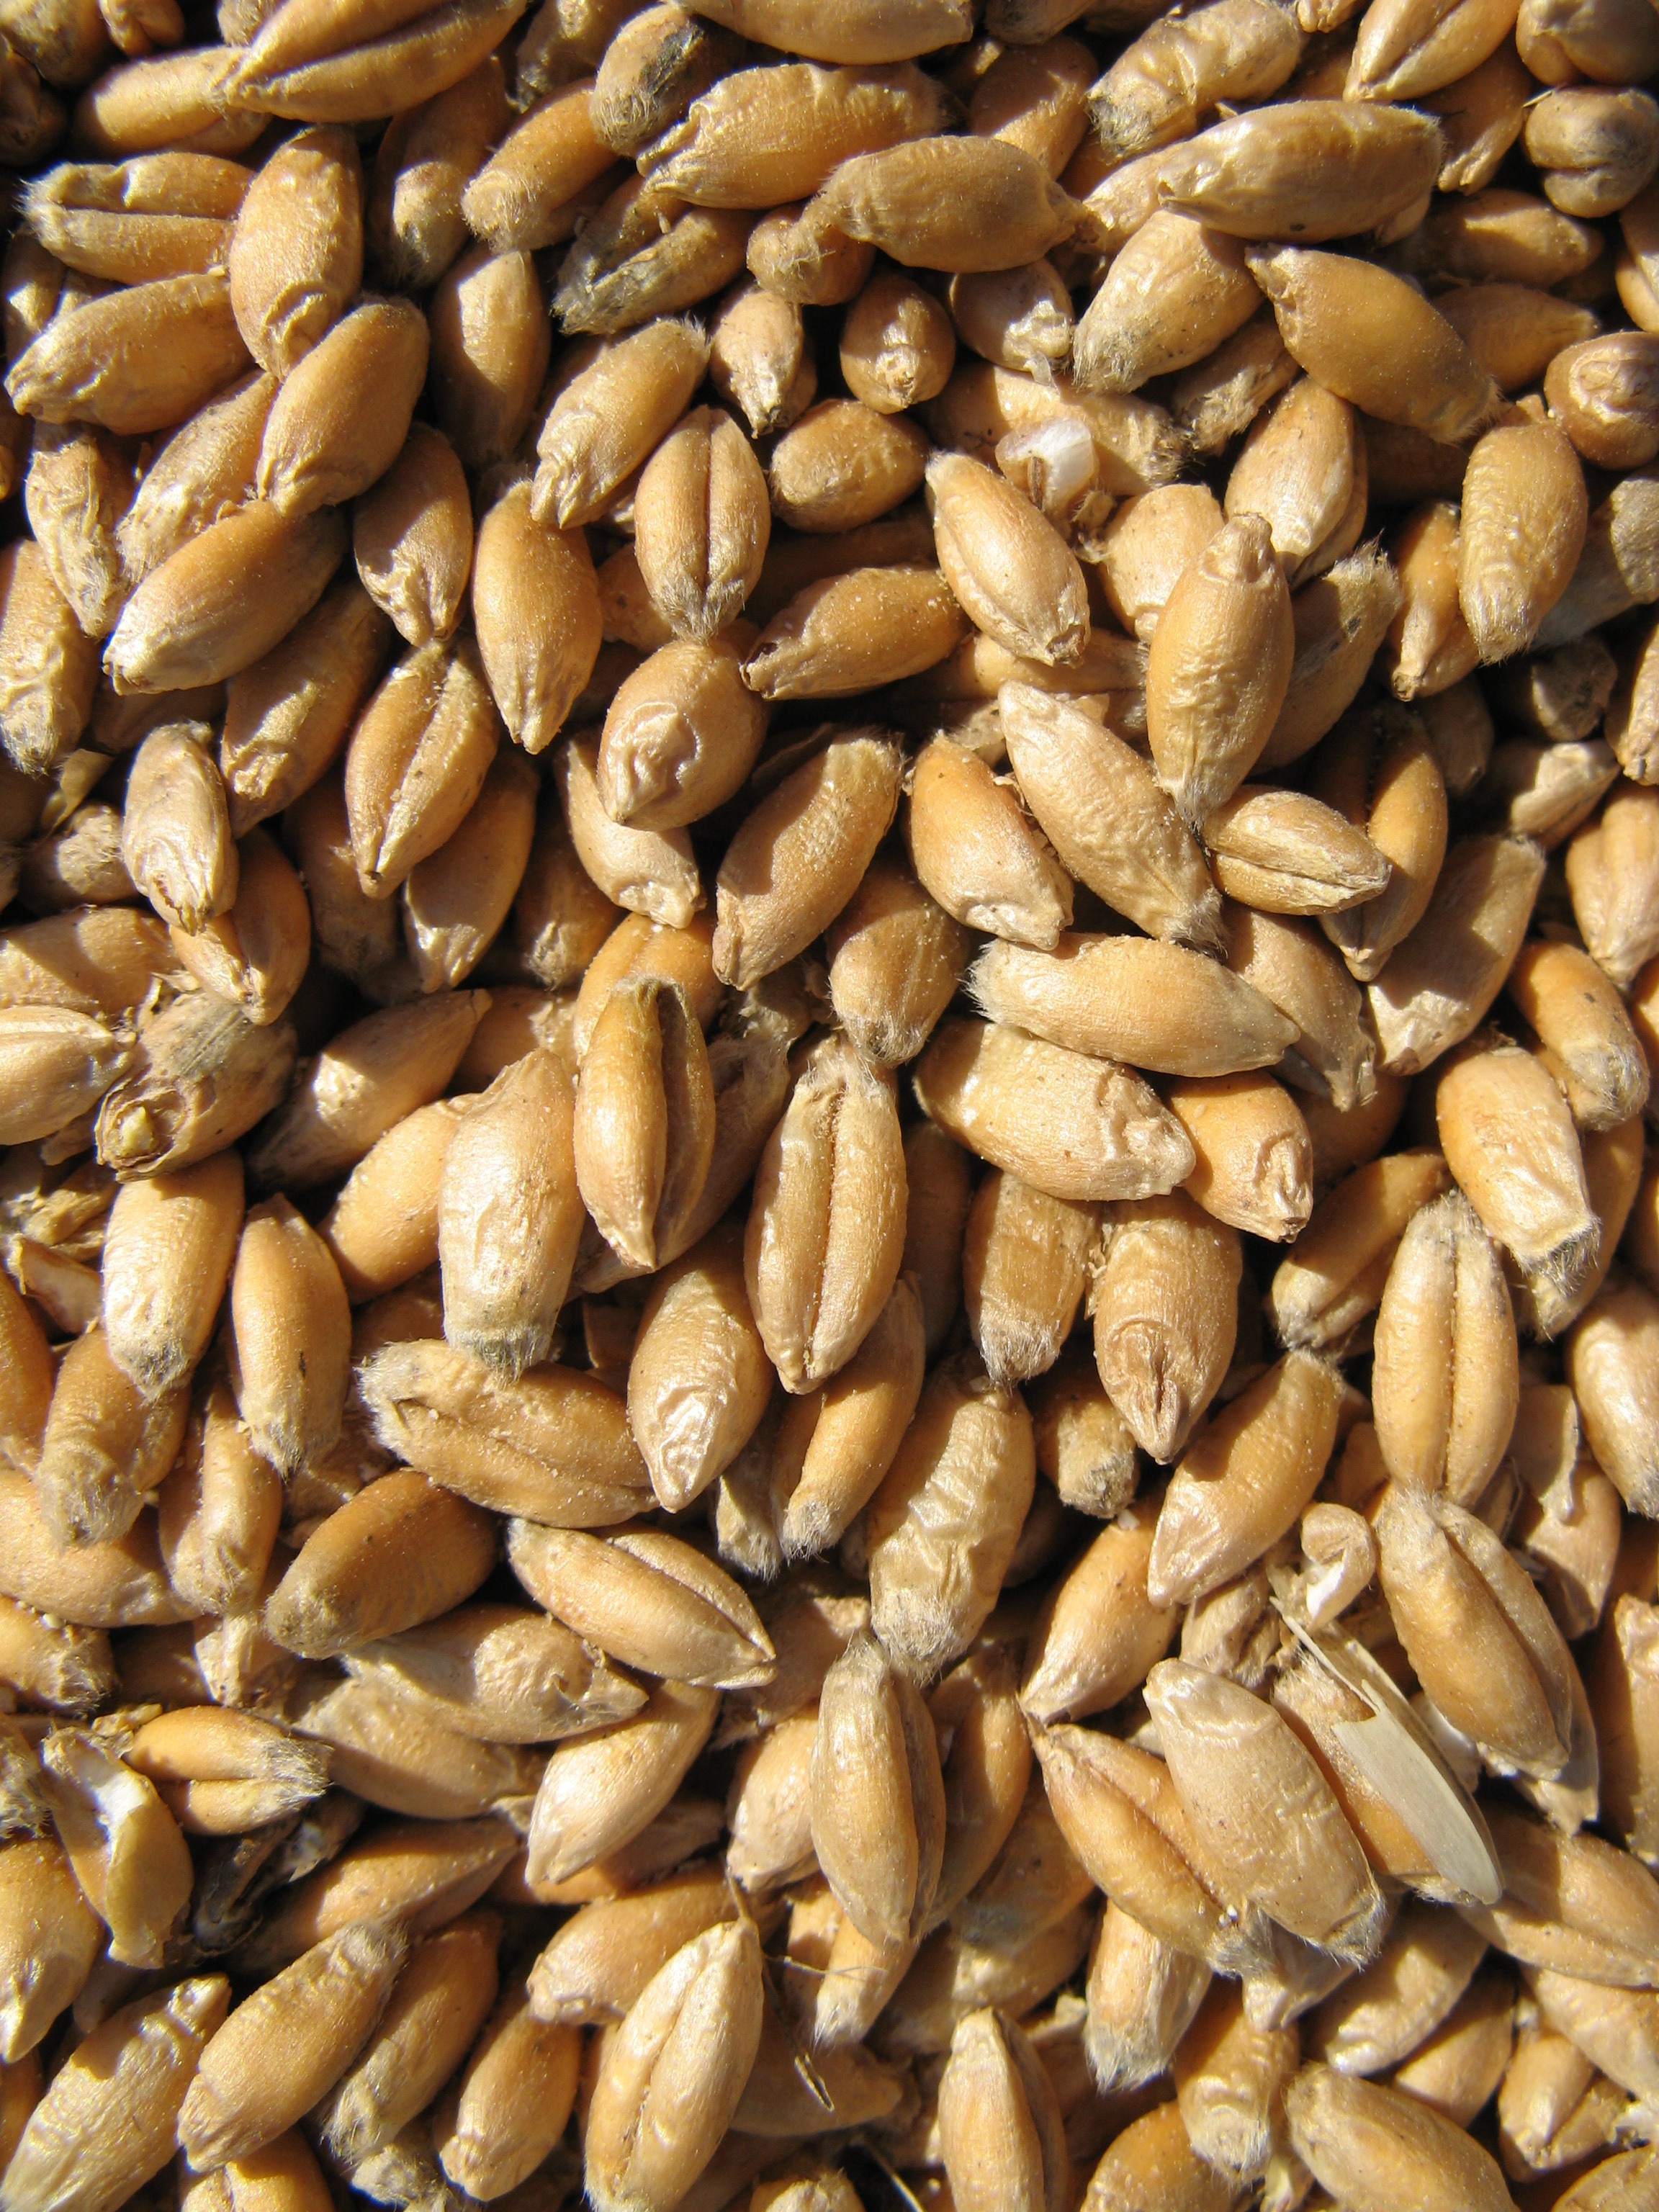
nature, farm, barley, wheat, grain, food, harvest, produce, crop, breakfast, cereal, cereals, vegetarian food, flowering plant, commodity, emmer, sunflower seed, grass family, land plant, food grain, whole grain